Since U Been Gone

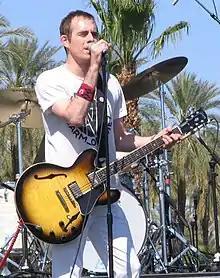

Clarkson performed "Since U Been Gone" at the 2005 MTV Video Music Awards. Her performance garnered positive reviews from critics, who considered it one of the highlights in the event. Performing barefoot, Clarkson sang the song as rain cascaded onto the audience. Clarkson told "People" that one of her favourite moments on television was performing "Since U Been Gone" at the MTV Video Music Awards, saying "I hate being all dressed up, so the fact that I was soaking wet with mascara smeared all over my face was definitely the highlight of my evening!" Becky Bain of Idolator thought that the performance was Clarkson's most memorable live performances while Kelefa Sanneh of "The New York Times" thought Clarkson's performance was very solid despite the feeling that she sounded better dry than drenched. Clarkson performed the song on "Saturday Night Live" in 2005, along with the 2006 BRIT Awards which took place in Earls Court, London.